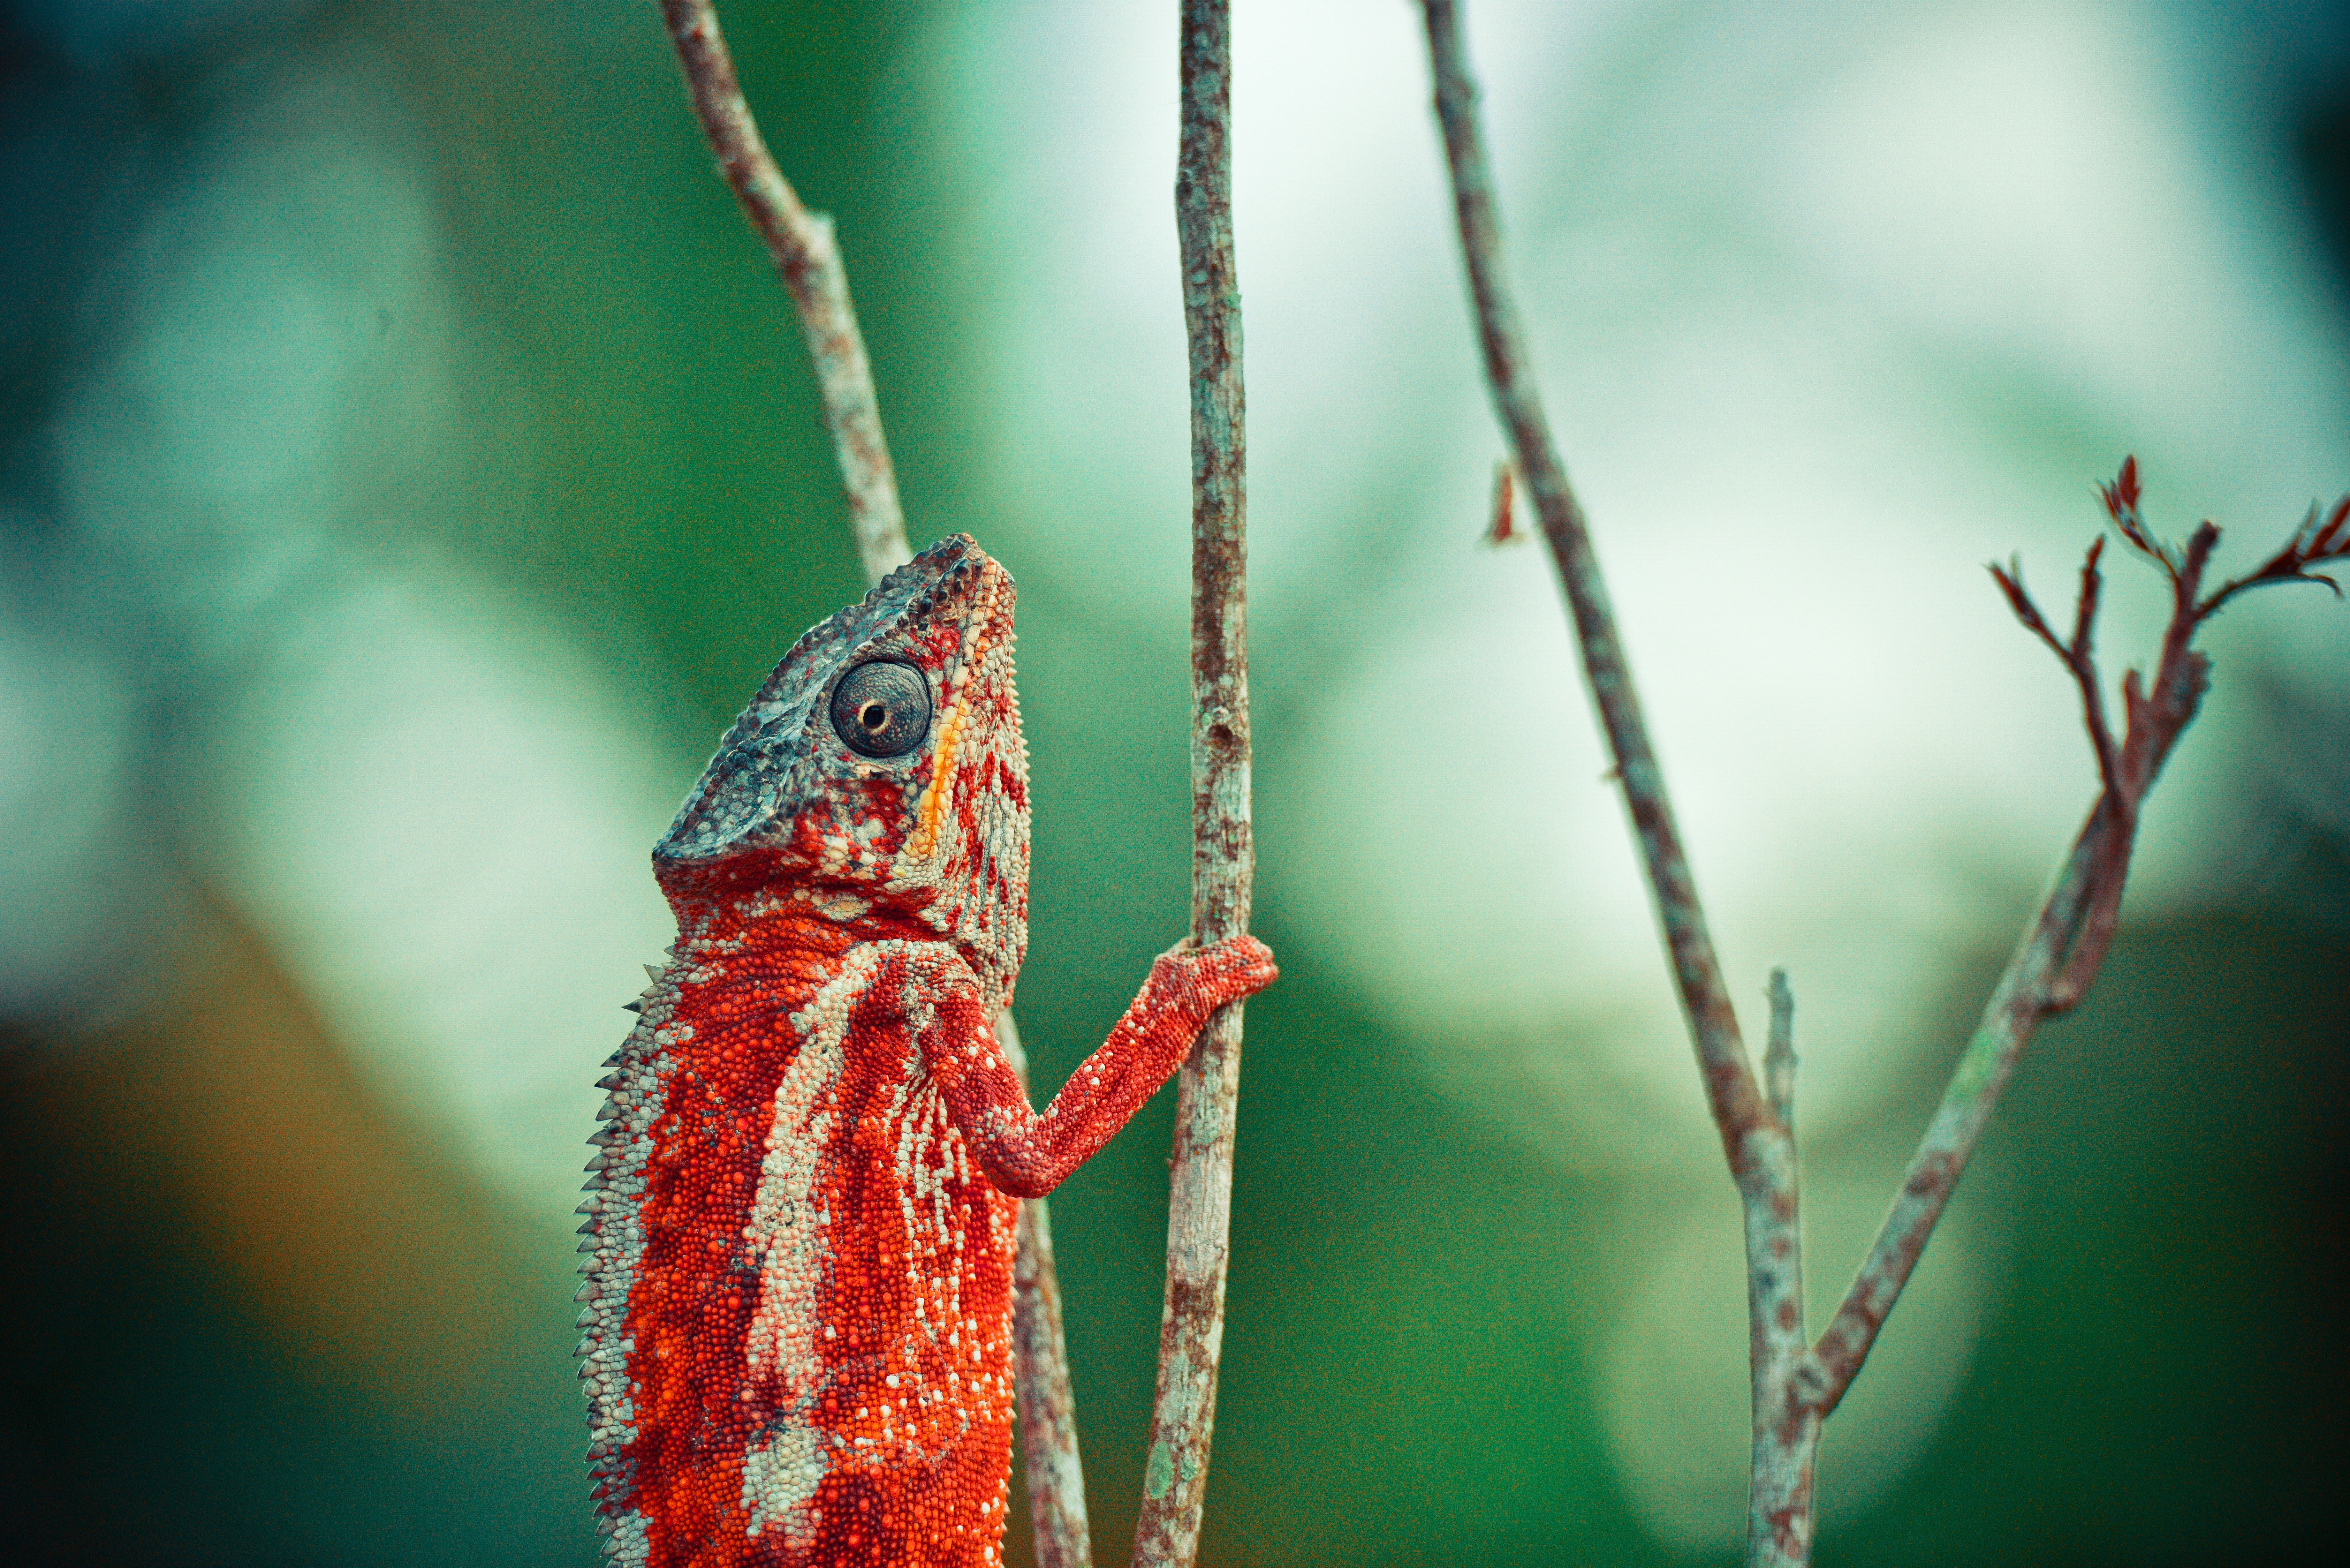
red, macro photography, organism, water, eye, close up, adaptation, plant stem, tree, wildlife, plant, branch, insect, twig, photography